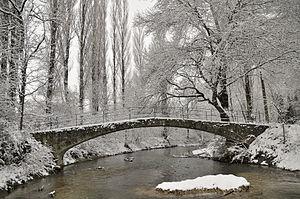
pont sur la véore XVIIe siécle
Beaumont-lès-Valence est une commune française située dans le département de la Drôme, en région Auvergne-Rhône-Alpes. La commune est située dans l'agglomération valentinoise.
La Véore est une rivière du sud-est de la France, affluent du Rhône en rive gauche. Elle coule entièrement dans le département de la Drôme, en région Auvergne-Rhône-Alpes.